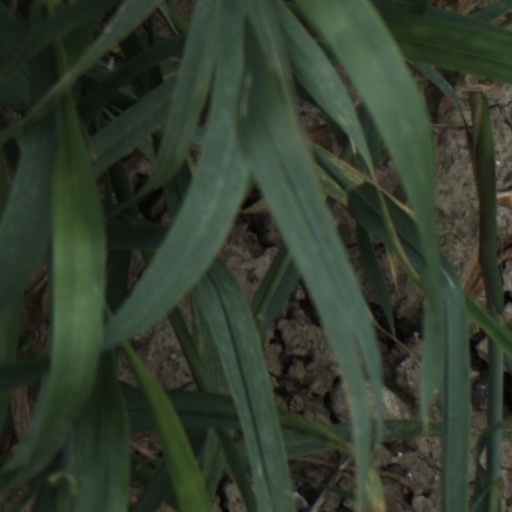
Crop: wheat